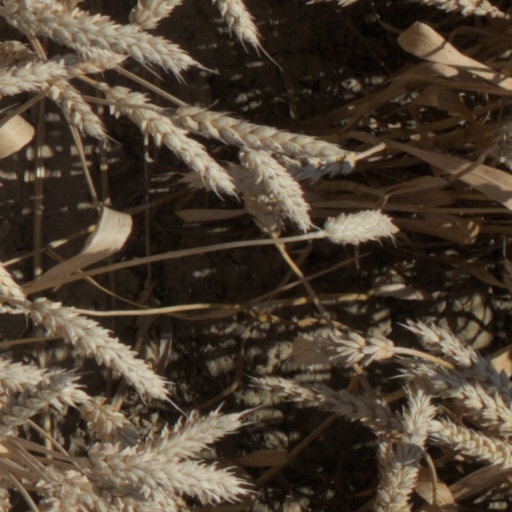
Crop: wheat